William Seward Webb

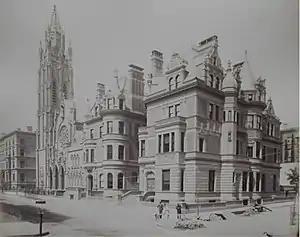
680 Fifth Avenue mansion

In 1883, he married Eliza Osgood Vanderbilt, daughter of railroad magnate William H. Vanderbilt. They were the parents of: